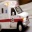
Label: ambulance